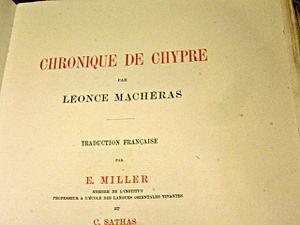
Léonce Machéras - Chronique de Chypre, traduction française par E. Miller et C. Sathas. Leventis Municipal Museum, Nicosie, Chypre